Brian Bedol

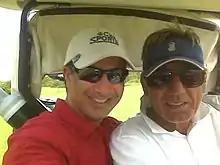
Brian Bedol and Joe Namath

He left Time Warner at the end of 1992 to strike out on his own. While working on the launch of Nick at Nite, Bedol wanted to show classic sporting events alongside the classic sitcoms. Convinced by his associates that this was a bad idea for Nick at Nite, he decided to resurrect it as a stand-alone channel over a decade later. In 1995, Bedol launched his "Nick at Nite of sports" creation, Classic Sports Network. Partnered with Stephen Greenberg, former Deputy Commissioner of Major League Baseball and son of Baseball Hall of Famer Hank Greenberg, the pair raised venture capital funding from Allen & Company, sports and business tycoon Wayne Huizenga, Paul Tudor Jones's Tudor Capital, and others. The network launched May 6, 1995 with a critically acclaimed programming stunt, "Float like a butterfly, sting like a bee, 24 hours of Muhammad Ali." Bedol and Greenberg successfully negotiated programming agreements with all of the major leagues, including the NFL, the NBA and Major League Baseball. They also licensed the boxing library of Bill Cayton that included many of the most important fights in boxing history, including those of Ali, Sonny Liston, Sugar Ray Robinson, Jack Dempsey, and Rocky Marciano. Additionally, they broadcast cult classics like Home Run Derby and the Joe Namath Show, a short-lived weekly variety show co-hosted by sportscaster Dick Schaap.